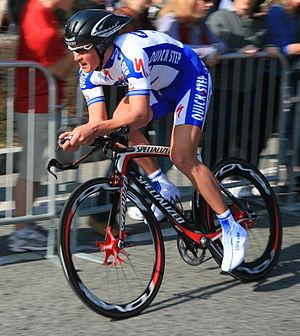
Dmytro Grabovskyy, né le 30 septembre 1985 à Simferopol et mort le 23 janvier 2017 à Arad en Israël, est un coureur cycliste ukraino-israélien. Il est passé professionnel en 2007 dans l'équipe Quick Step.